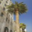
Label: palm_tree